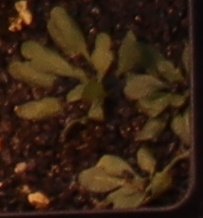
Label: Horseweed